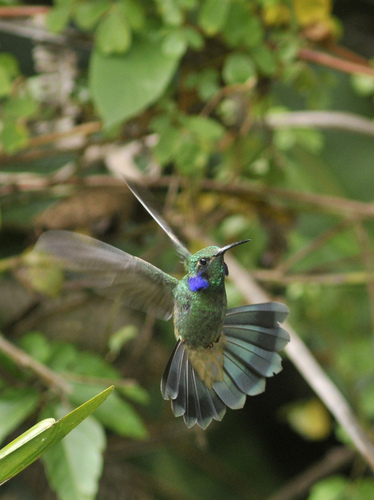
this little bird has a green body, with blue cheek patches and gray wings.
bird with very long sharp black beak with green body and electric blue cheek patches.
this tiny bird is mostly green with blue cheek patches and gray wings and tail.
this bird has a very slender and thin bill with it's body covered mostly in green feathers.
this bird is green and blue and has a long, pointy beak.
this bird has long, wide feathers on his rectrices, a blue cheek patch, and a very long bill.
this tiny green bird has a very long but skinny bill
this bird has wings that are green and has a long bill
this bird has a long grey bill and grey wings with a green throat and breast.
this small bird has no feet, has emerald colored feathers, and as a sharp bill.
Species: Green Violetear